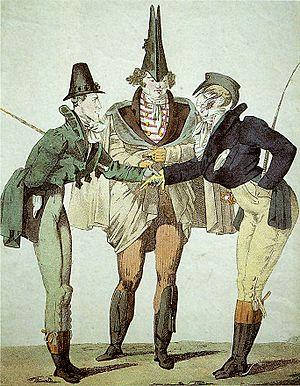
Les Incroyables et Merveilleuses sont un courant de mode de la France du Directoire caractérisé par sa dissipation et ses extravagances, en réaction à la sombre tristesse qu'avait répandue la Terreur.